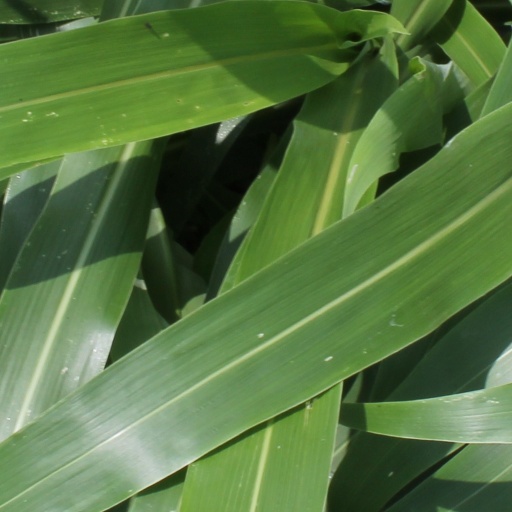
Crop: sorghum